Special Operations Command (Australia)

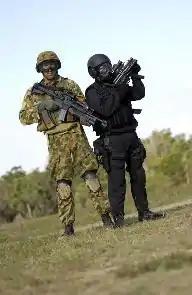
Soldiers from Special Operations Command during a media demonstration in May 2003

The Special Operations Commander Australia (SOCAUST) is responsible for the peacetime 'raise, train and sustain' functions of Special Operations Command reporting to the Chief of Army, while the Chief of Joint Operations is responsible for the operational functions of Special Operations Command deployments. The SOCAUST is responsible for the domestic counter-terrorism deployments of Special Operations Command reporting directly to the Chief of the Defence Force.